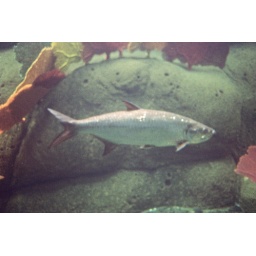
this fish doesnt move, keep staying same spot in the 3-D water box